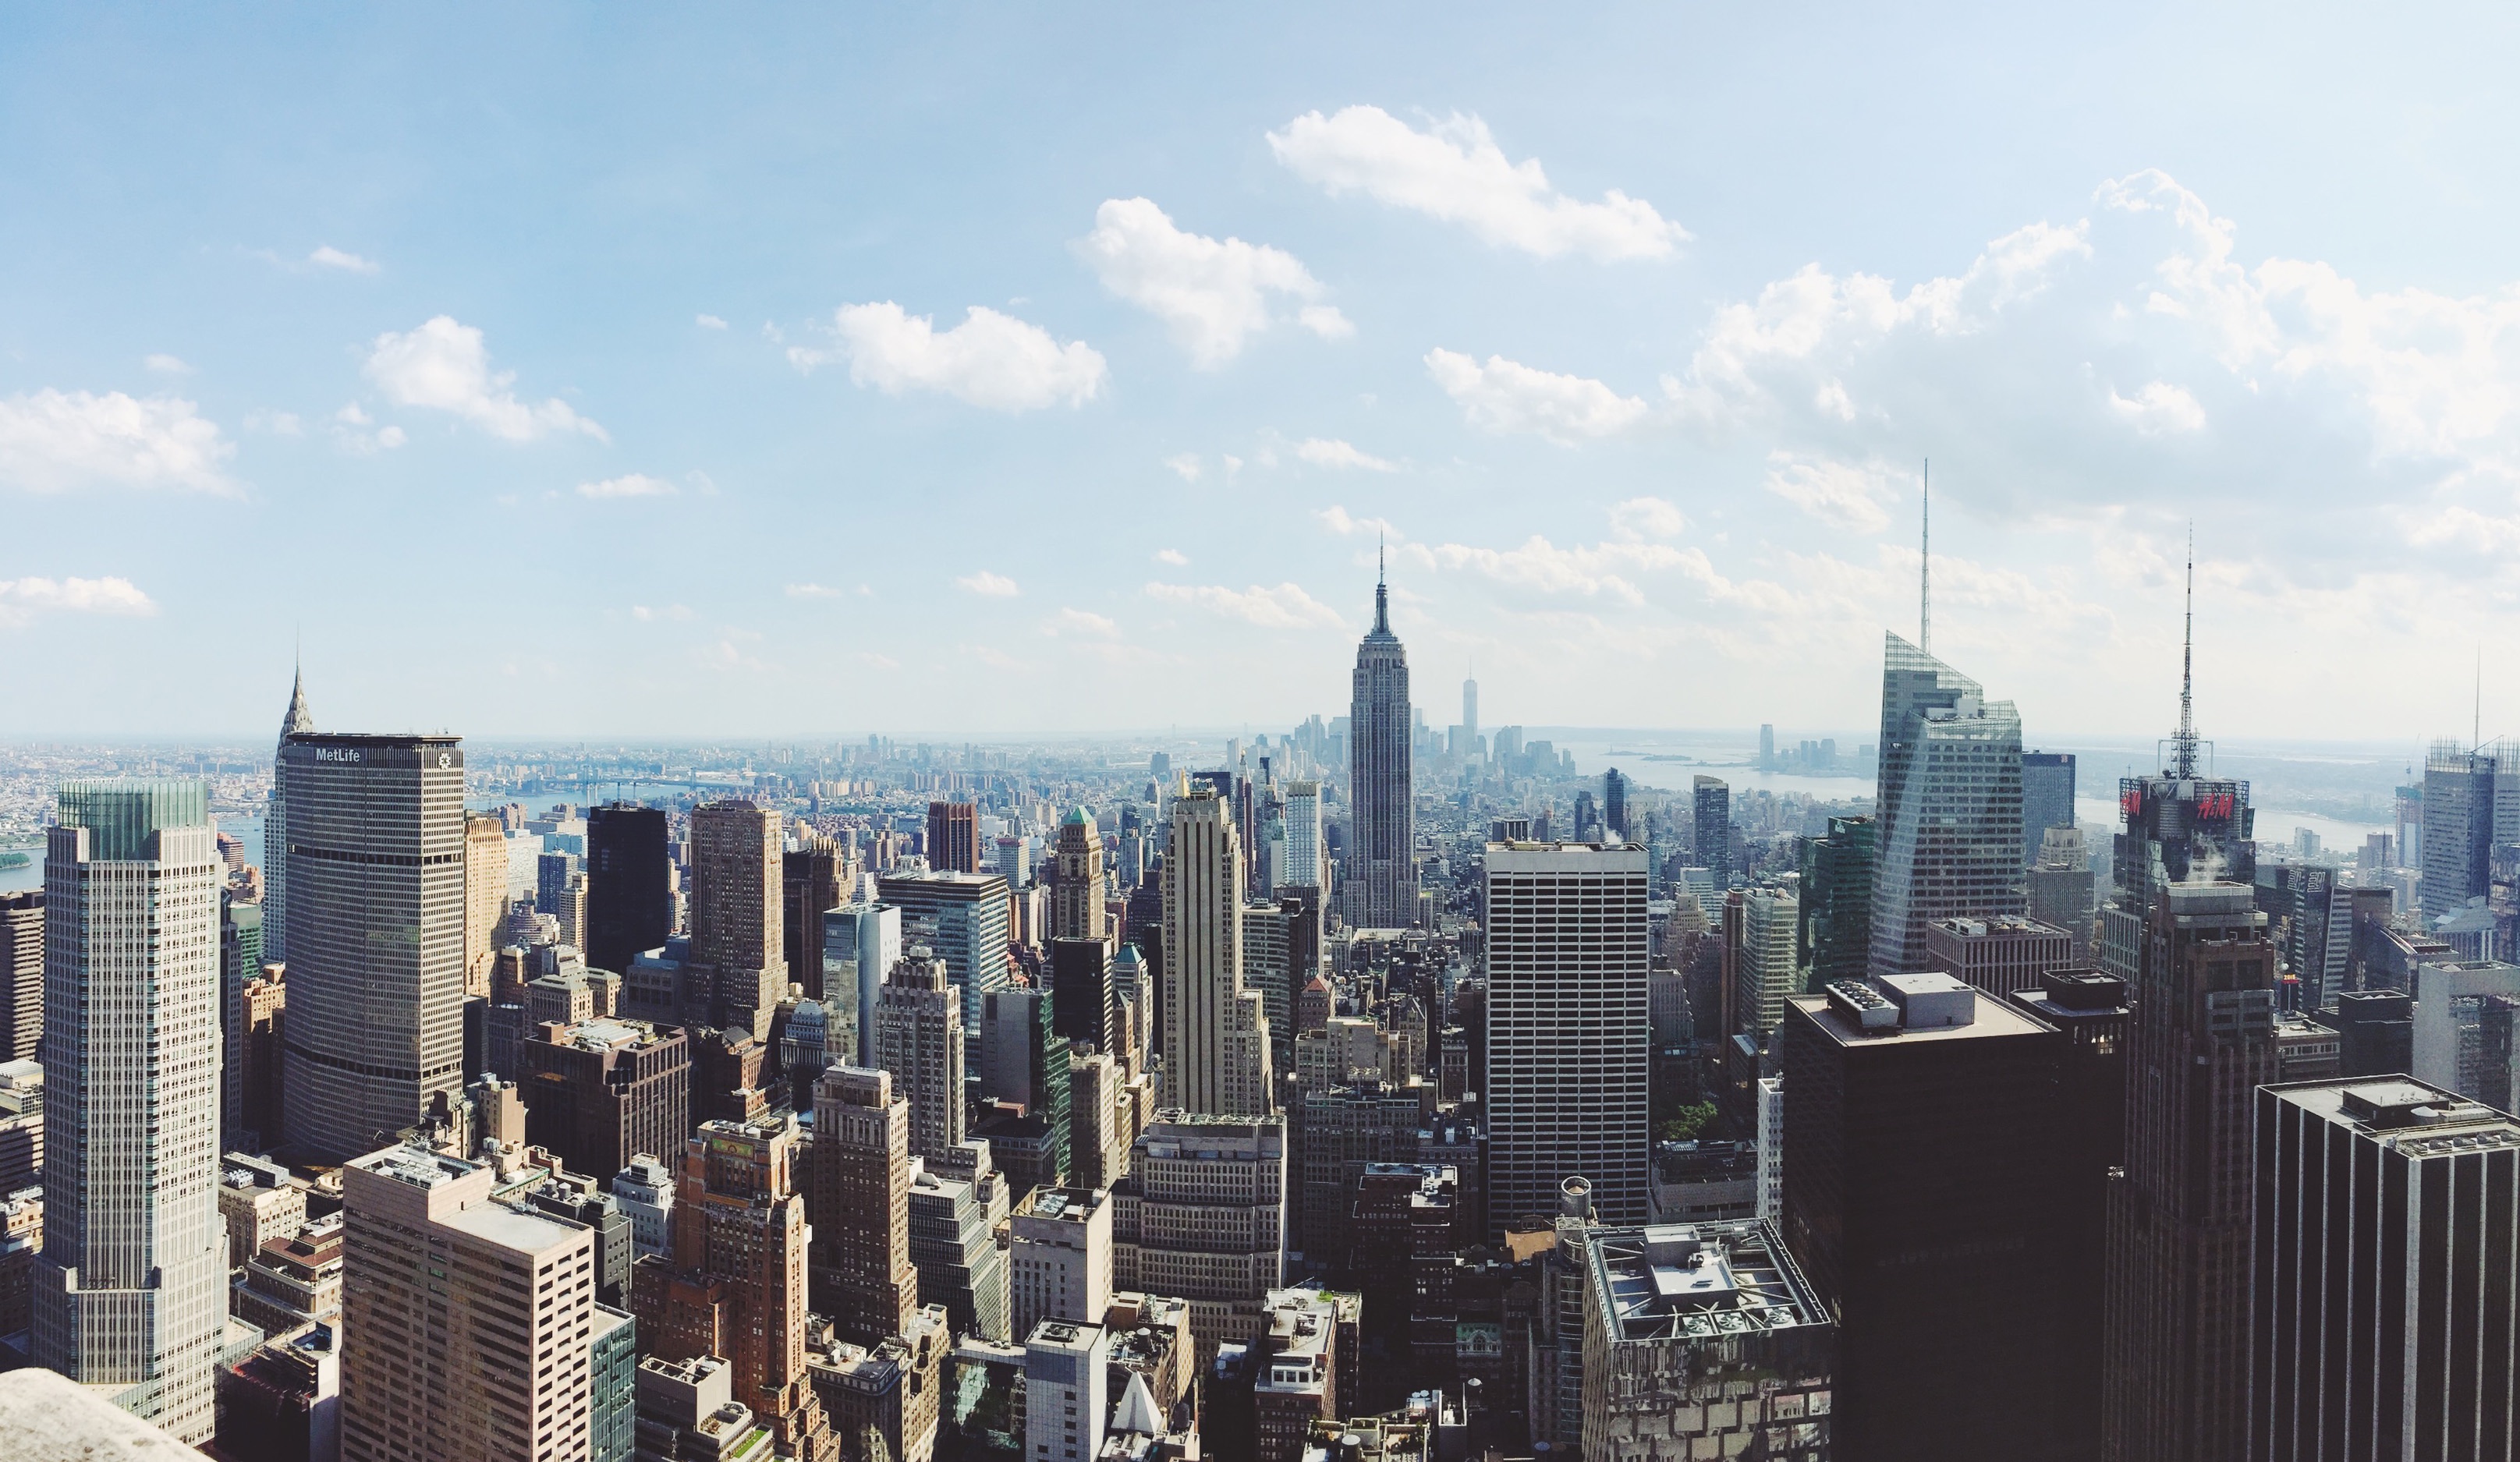
horizon, skyline, city, skyscraper, cityscape, downtown, tower, tower block, metropolis, neighbourhood, urban area, residential area, geographical feature, human settlement, atmosphere of earth, metropolitan area